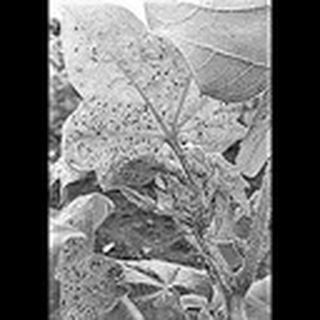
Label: cotton_aphids